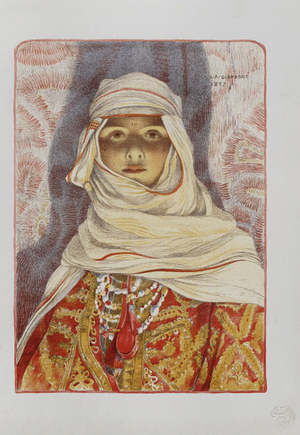
Louis-Auguste Girardot est un peintre orientaliste et lithographe français, né le 27 septembre 1856 à Loulans-les-Forges et mort le 22 avril 1933 à Paris.